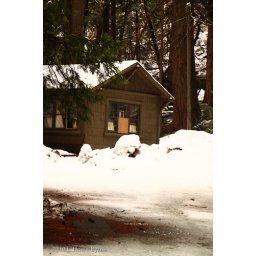
Another shot of the window broken by a stray rock that precipitated the initial closures before 2008.